552nd Air Control Wing

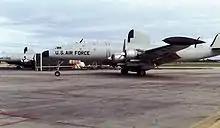
552d AEWCW EC-121Ds at Korat RTAFB in 1968.

The wing deployed aircraft to Florida during the Cuban Missile Crisis and its aftermath. It maintained Detachment 1 in Southeast Asia during the Vietnam War between 1965 and 1970. Detachment 1 returned to Southeast Asia in 1971 to support Operation Linebacker and Operation Linebacker II operations. On 15 August 1973, Detachment 1 EC-121s flew their final combat mission, and on 1 June 1974, the EC-121 was permanently withdrawn from Southeast Asia. Between 1965 and 1973 the EC-121s flew 13,921 combat missions; more than 98,000 accident-free flying hours; assisted in the shoot-down of 25 MiGs; and supported the rescue of 80 downed flyers. No aircraft were lost.